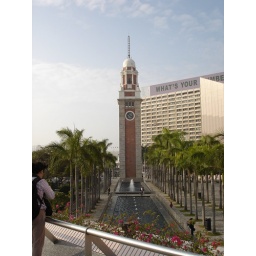
the clock tower in tsim sha tsui